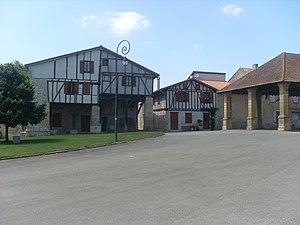
Le Plan
Le Plan est une commune française située dans le département de la Haute-Garonne, en région Occitanie.